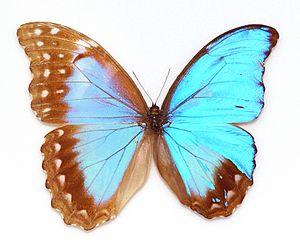
Papillon Morpho Ce spécimen est gynandromorphe. Il provient des collections naturalistes du Musée d'histoire naturelle de Lille.
Le gynandromorphisme est une atypicité observable chez un individu qui présente à la fois des régions mâles et des régions femelles. Il touche parfois certains animaux, principalement des insectes, mais aussi des oiseaux, crustacés, etc.